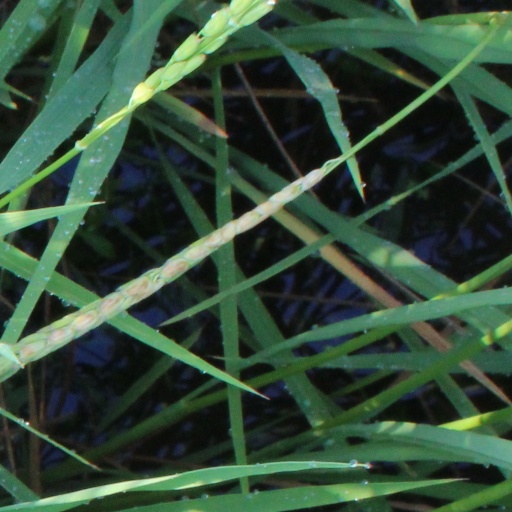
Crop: rice